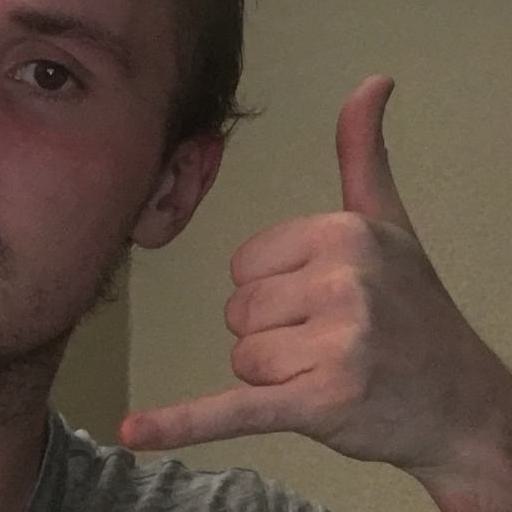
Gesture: call